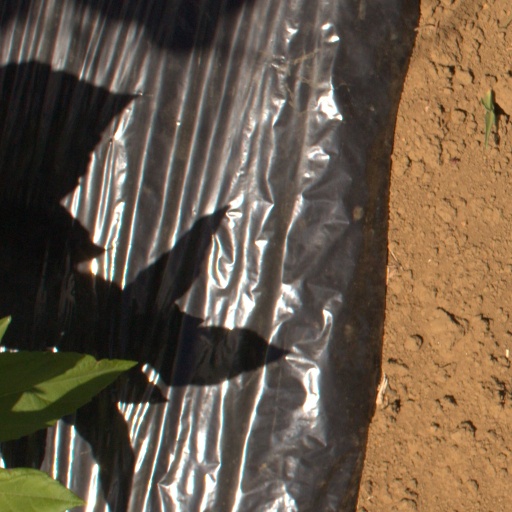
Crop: Jerusalem artichoke